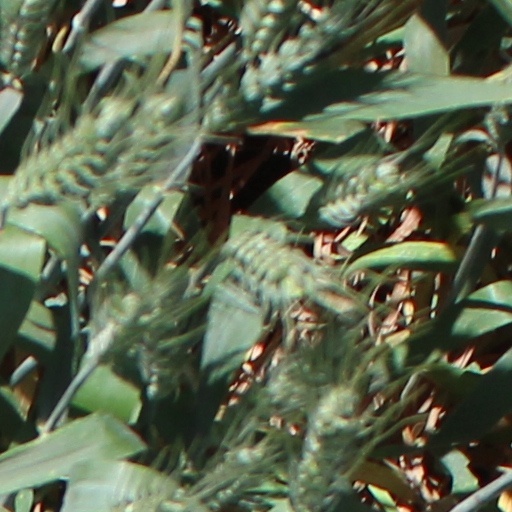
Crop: wheat